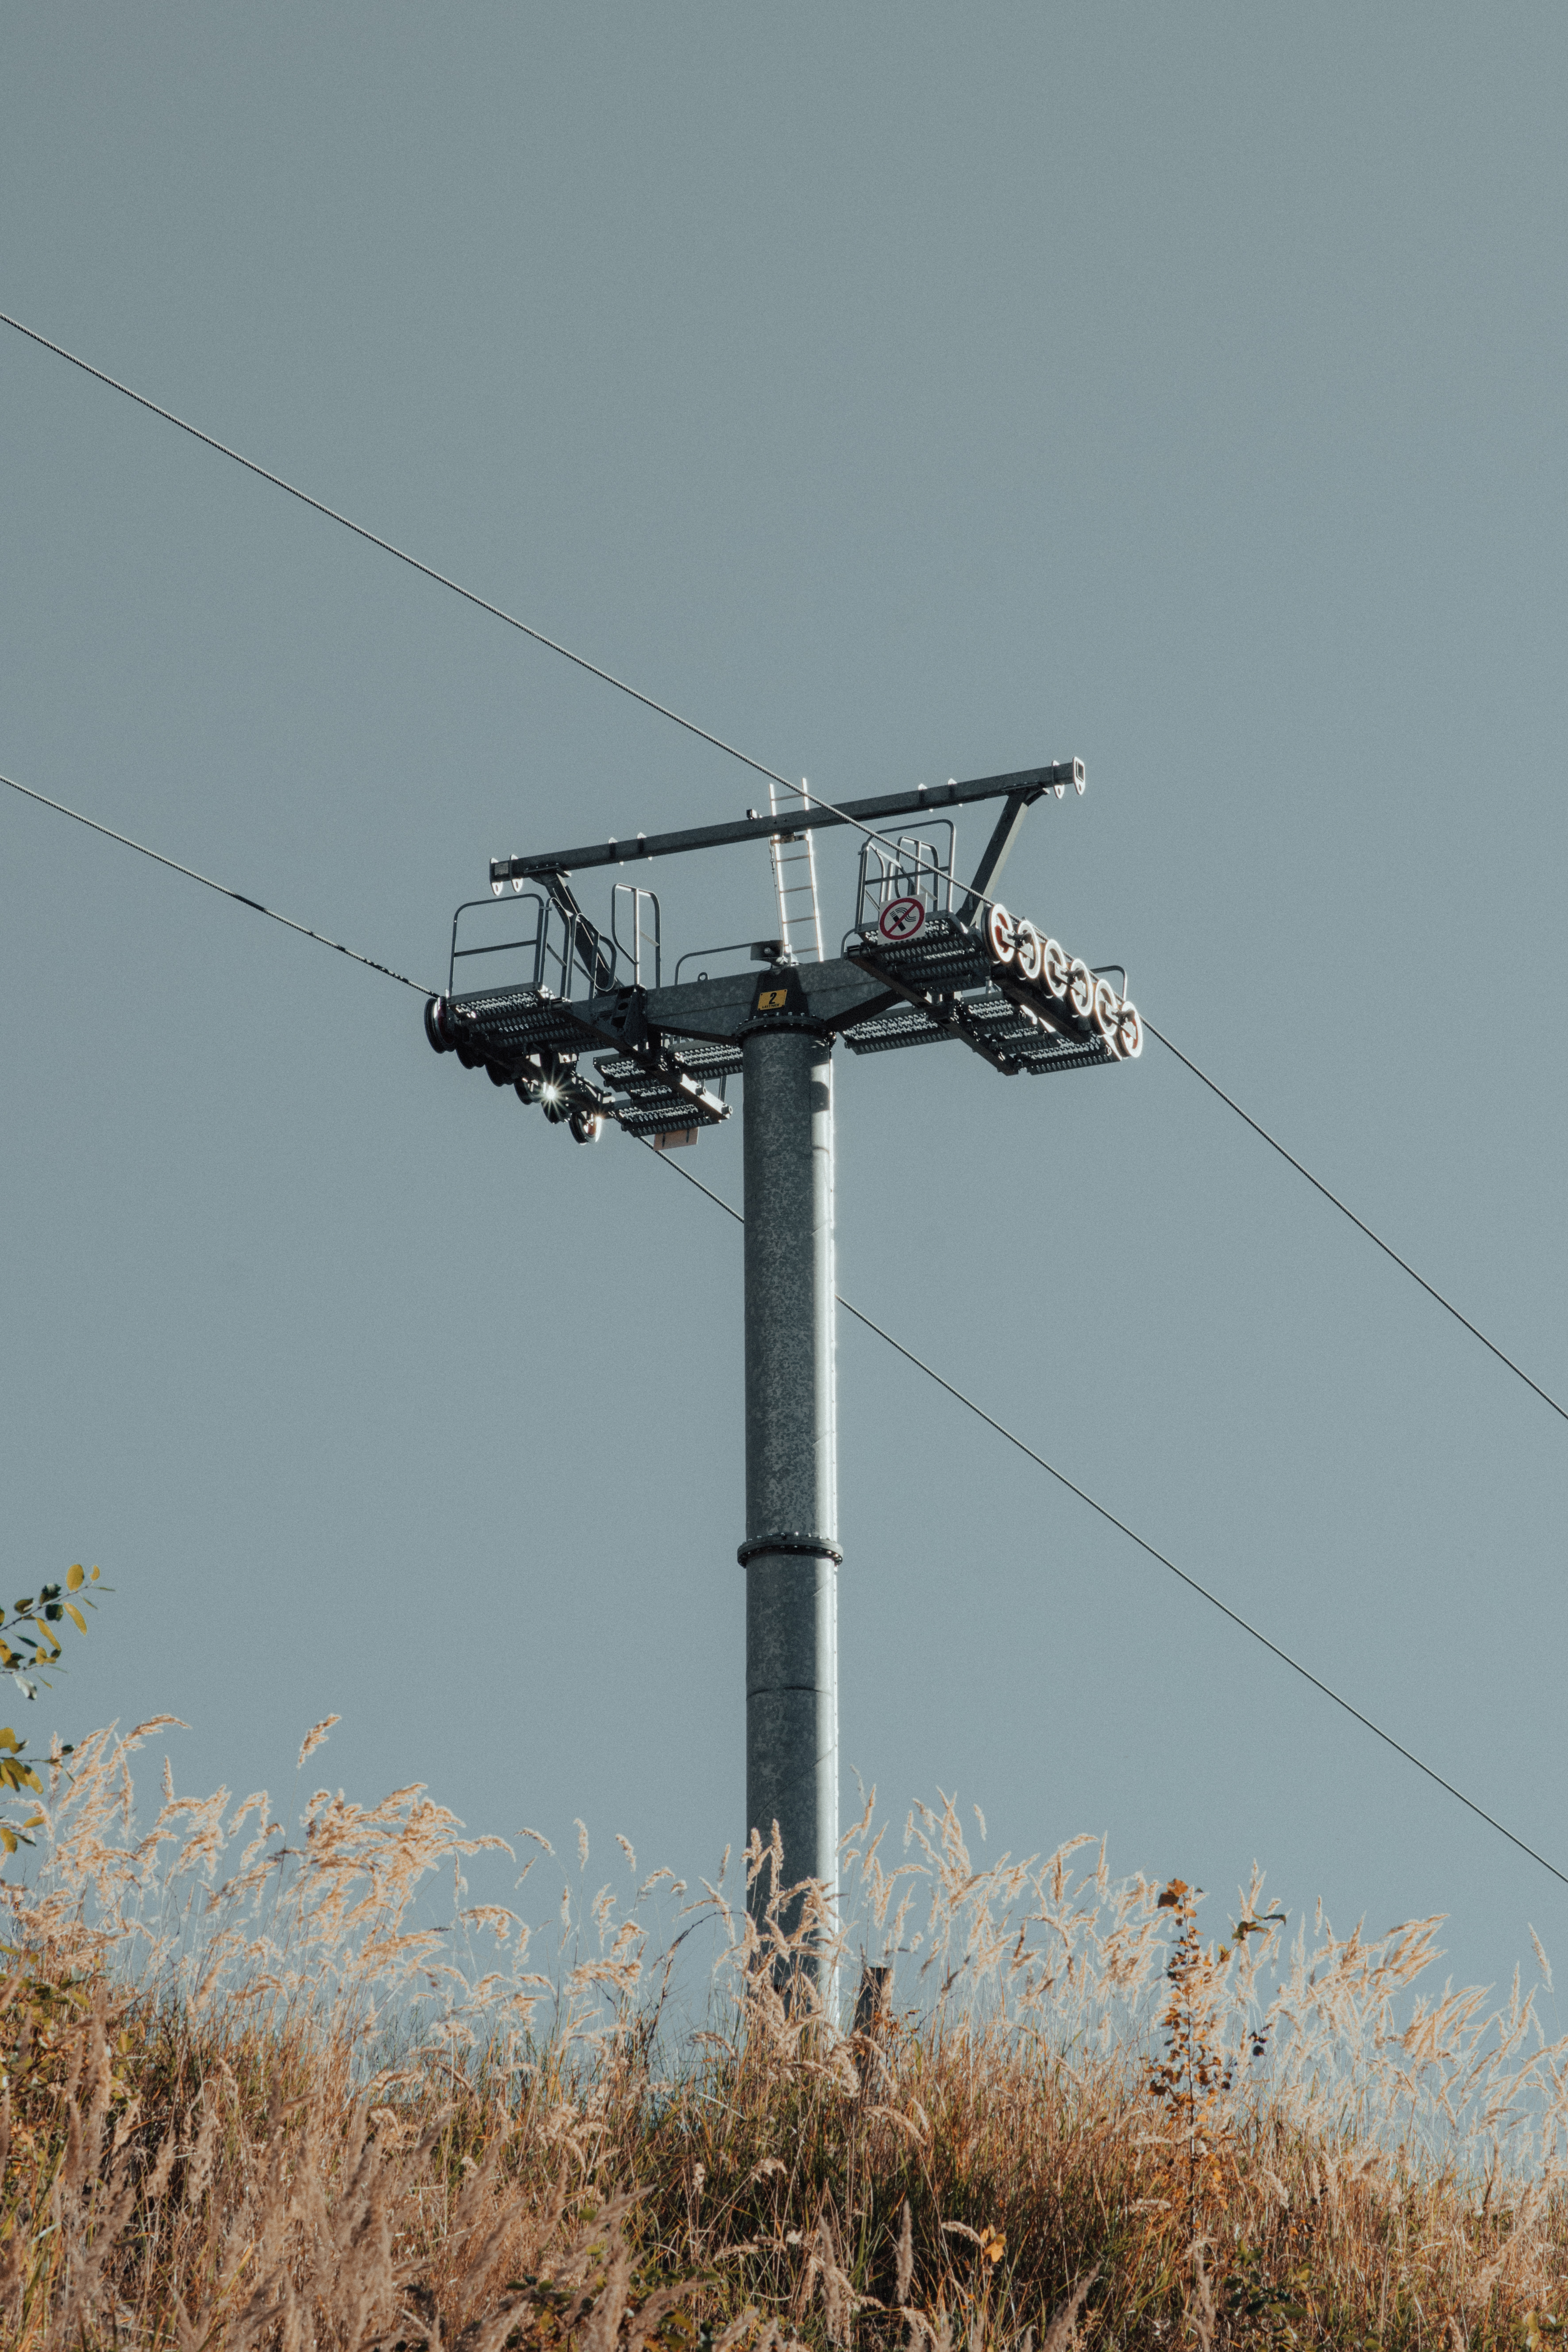
overhead power line, electricity, electrical supply, sky, public utility, transmission tower, tower